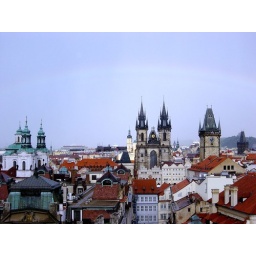
Churchs, clock and Powder towers over rainbow